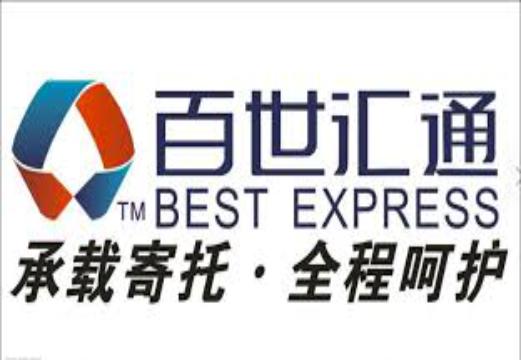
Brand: BEST EXPRESS-2
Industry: Others